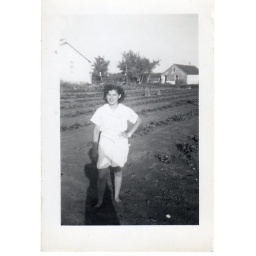
(Nana) Joyce in her field at the pig farm in Winnipeg, 1947. The building in the background is the one that burned down.